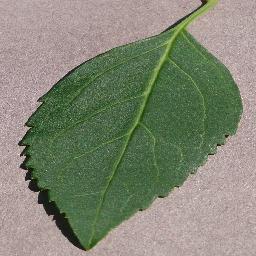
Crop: cherry
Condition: (including_sour)_healthy